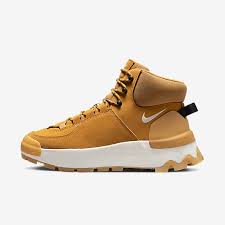
Label: Sneaker